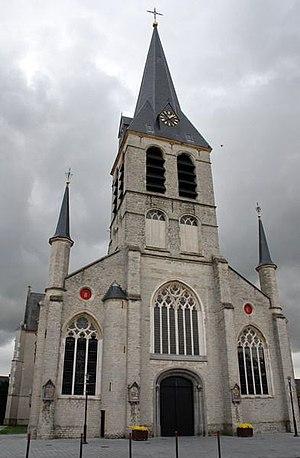
Cette page regroupe l'ensemble des monuments classés de la ville de Beveren.
L'église Notre-Dame de Melsele est une église catholique située dans le village de Melsele et la commune de Beveren, dans la province de Flandre-Orientale en Belgique. Il s'agit d'un monument classé.